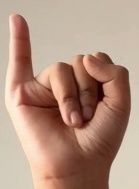
ASL sign: I